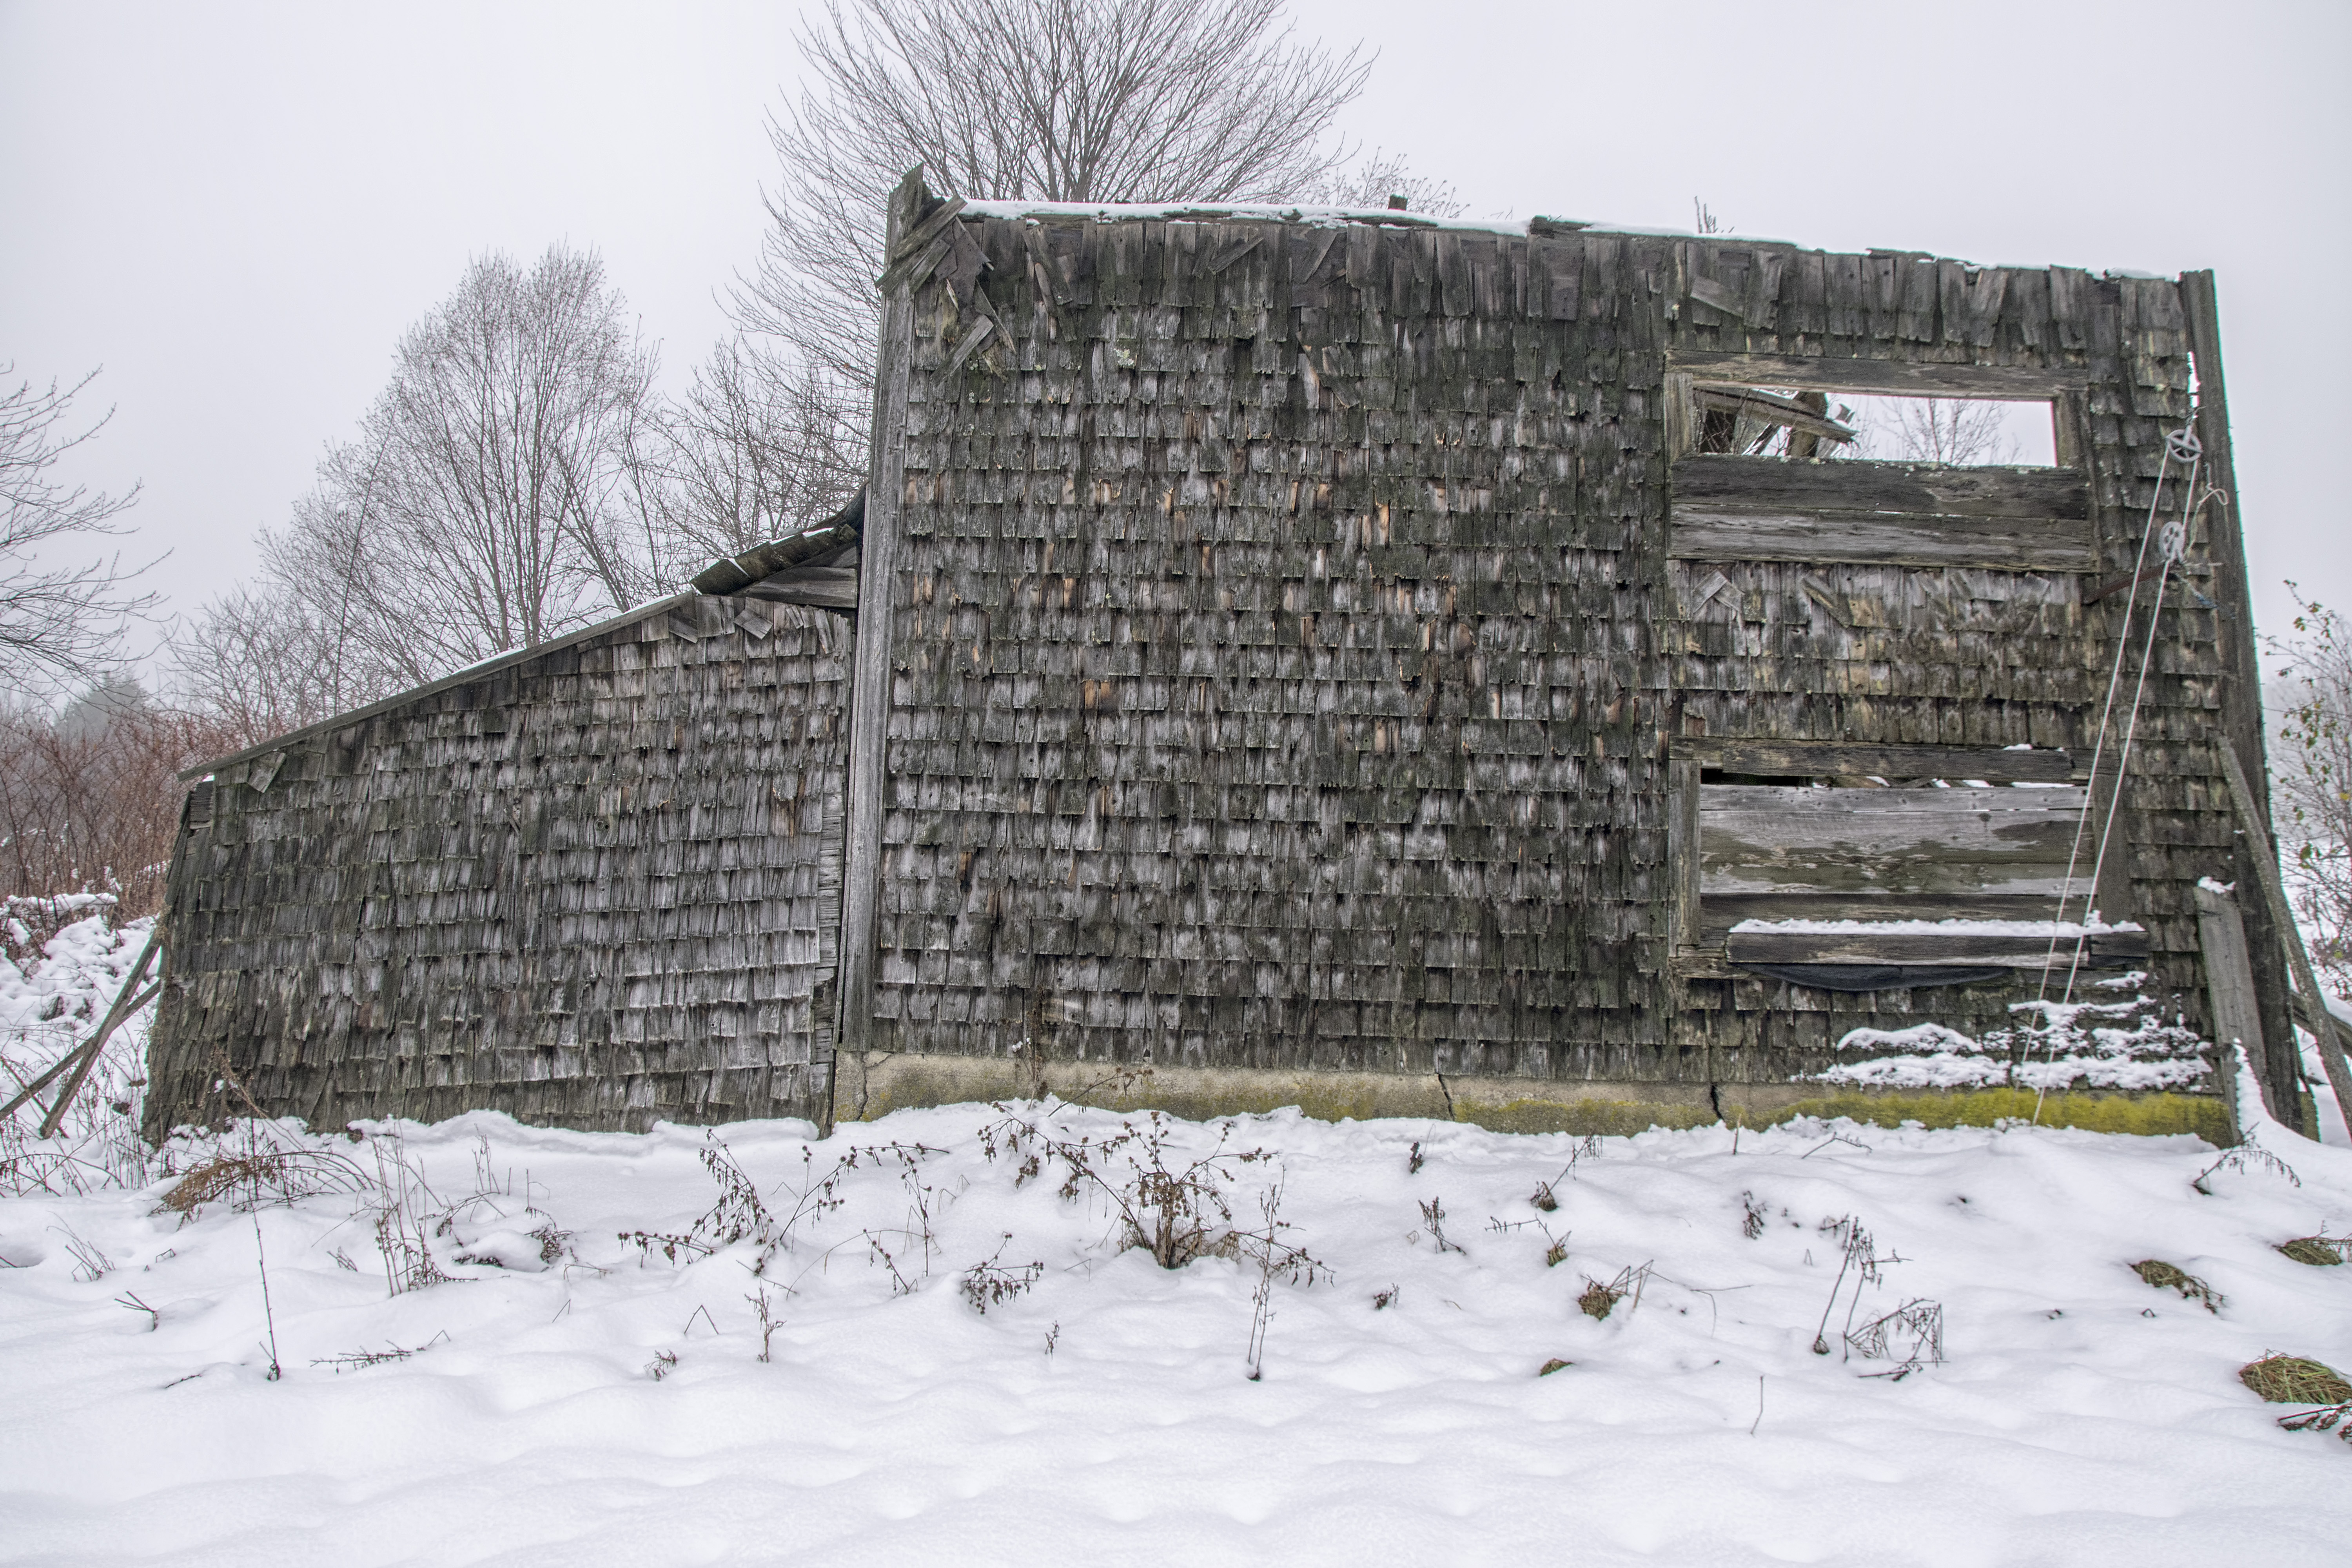
nature, snow, winter, wood, house, wall, weather, season, canada, ruins, quebec, sherbrooke